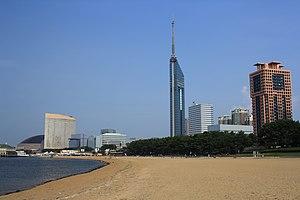
Sawara est l'un des sept arrondissements de la ville de Fukuoka, au Japon. Il est situé dans le Sud de la ville.